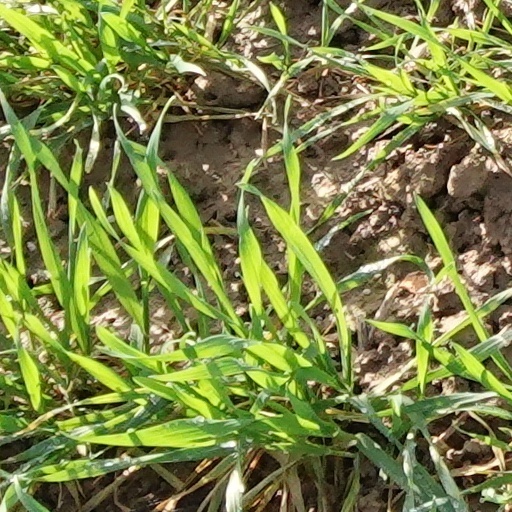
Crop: wheat